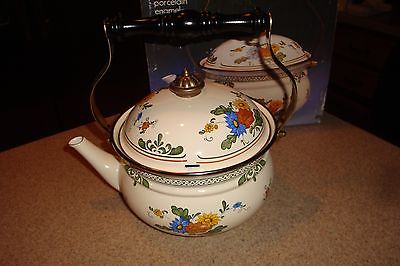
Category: kettle